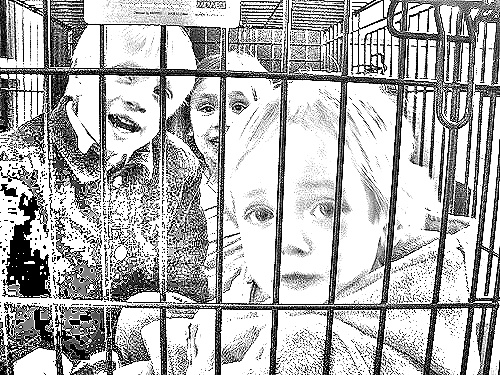
Portrait style: Sketch Portrait